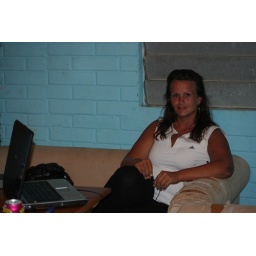
Tan in the blue house